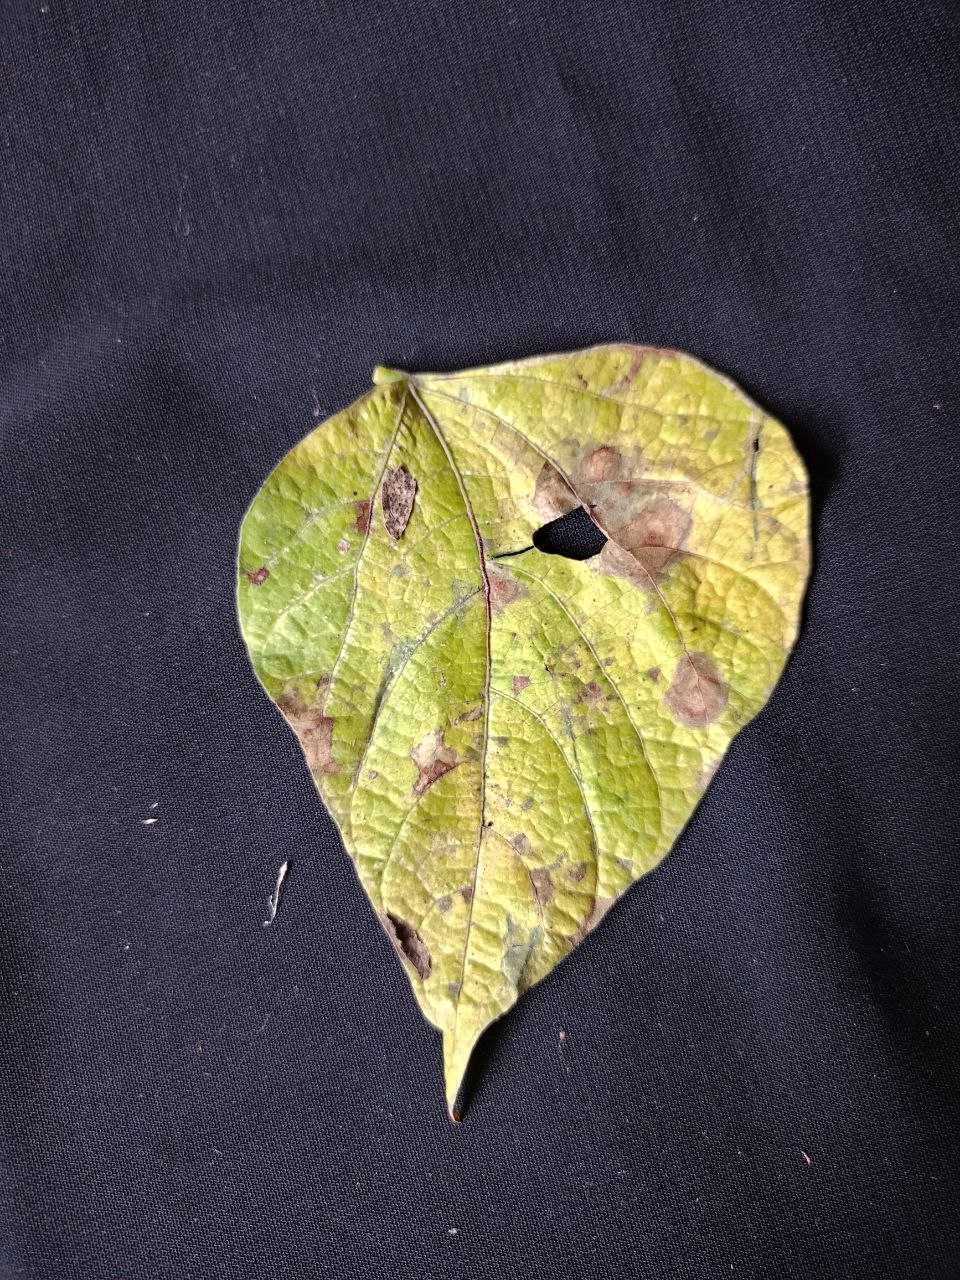
Crop: bean
Leaf condition: Blight